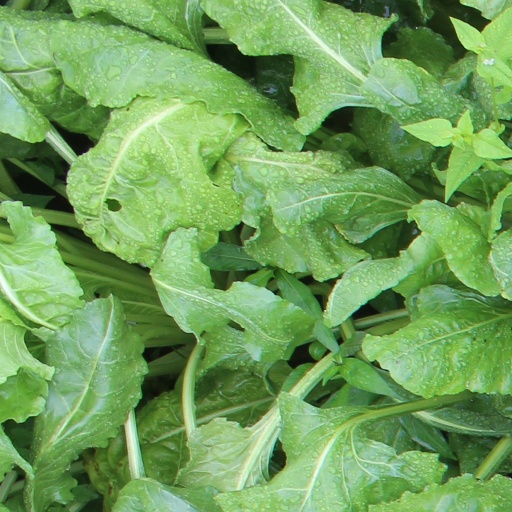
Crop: sugar beet